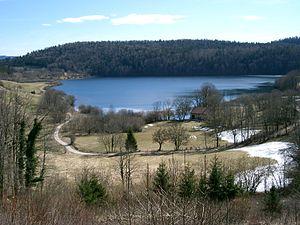
La Région des lacs du Jura français est une petite partie du centre du département du Jura caractérisée par l'abondance de ses plans d'eau naturels : on recense en effet une quinzaine de ces lacs essentiellement d'origine glaciaire de taille diverse, de 230 ha pour le plus grand, le lac de Chalain, à moins de 5 ha pour les plus petits. Le site des sept lacs, situé entre le Pic de l'Aigle et les cascades du Hérisson a reçu le qualificatif de « Petite Écosse » par Charles Nodier en 1825, dans le tome III des Voyages pittoresques et romantiques dans l'ancienne France.
Plusieurs chevaux légendaires sont mentionnés dans le massif du Jura. Il s'agit principalement de chevaux blancs et ailés se promenant près de sources, s'envolant au sommet des montagnes ou s'ébattant dans les forêts jurassiennes. On trouve également mention de chevaux sans tête, d'un cheval à trois pieds, ou encore de dangereuses montures qui noient les humains tentés de les monter dans la Loue. Ces animaux peuvent être montés durant une chasse sauvage ou simplement bloquer un passage, voire jouer des tours à ceux qui les enfourchent, ou les tuer.
Le Frasnois est une commune française située dans le département du Jura, en région Bourgogne-Franche-Comté.
Le lac de Narlay est un petit lac du département du Jura situé sur la commune du Frasnois, dans la Région des lacs du Jura français.